Assassination of Sidhu Moose Wala

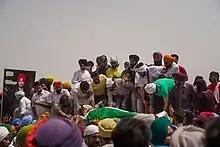
Sidhu Moose Wala's parents and fans at his cremation

According to the police report, Moose Wala's father revealed that Moose Wala had been receiving death threats from gangsters for extortion purposes, a statement corroborated by singer Mika Singh.